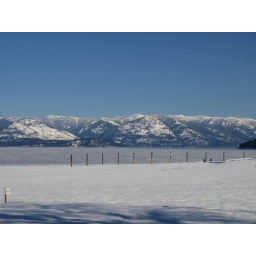
This snow-covered beach has some breathtaking mountain scenery in the background. A perfect place for summertime fun!